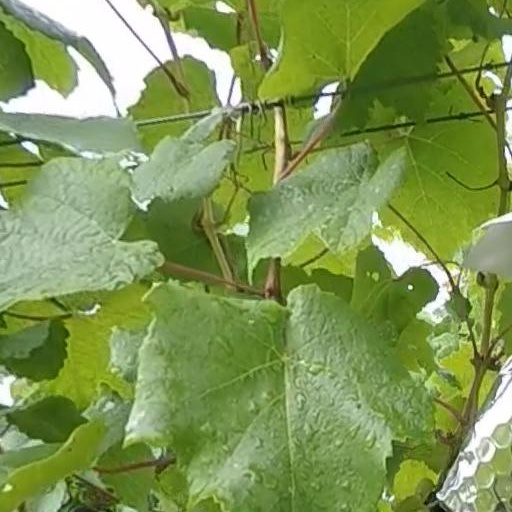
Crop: grape